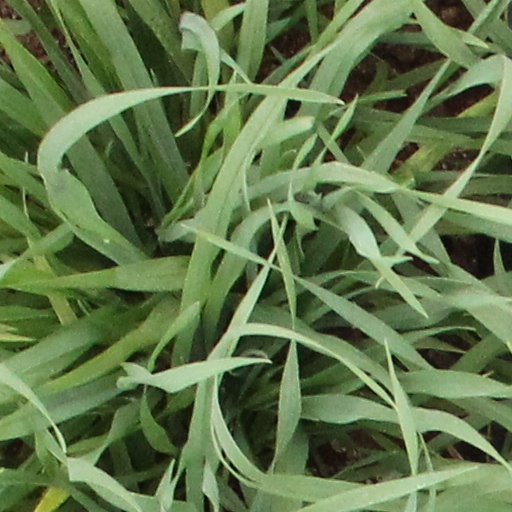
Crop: wheat